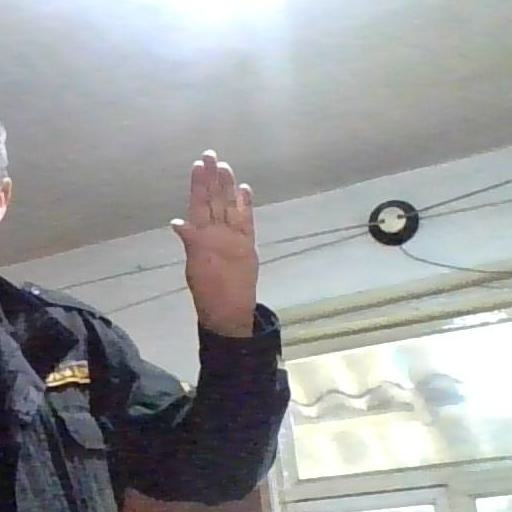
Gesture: stop